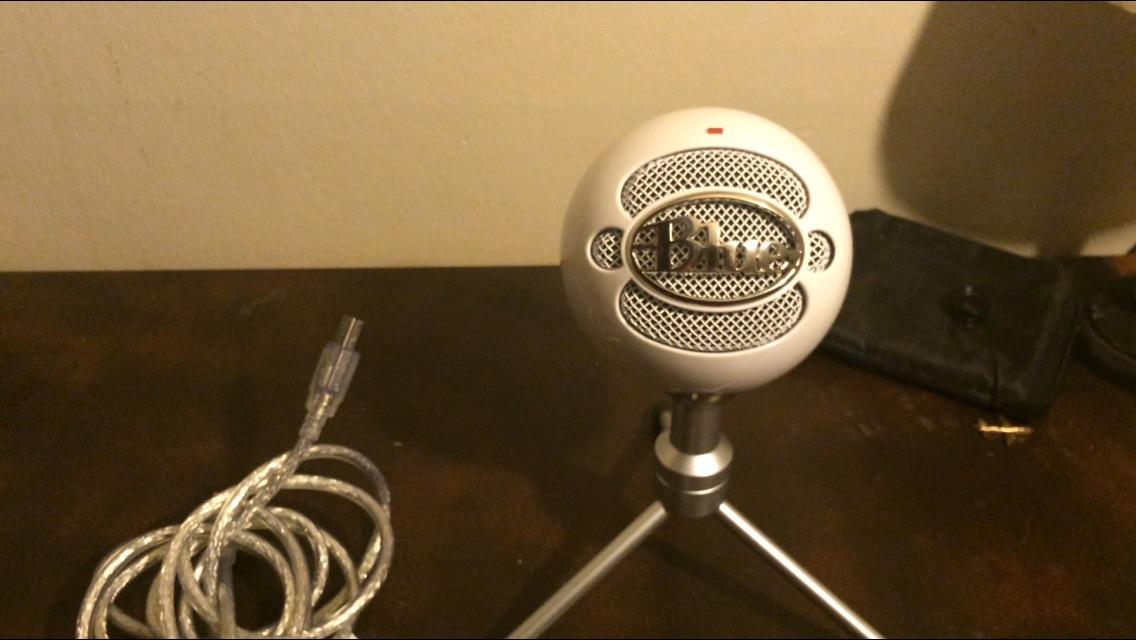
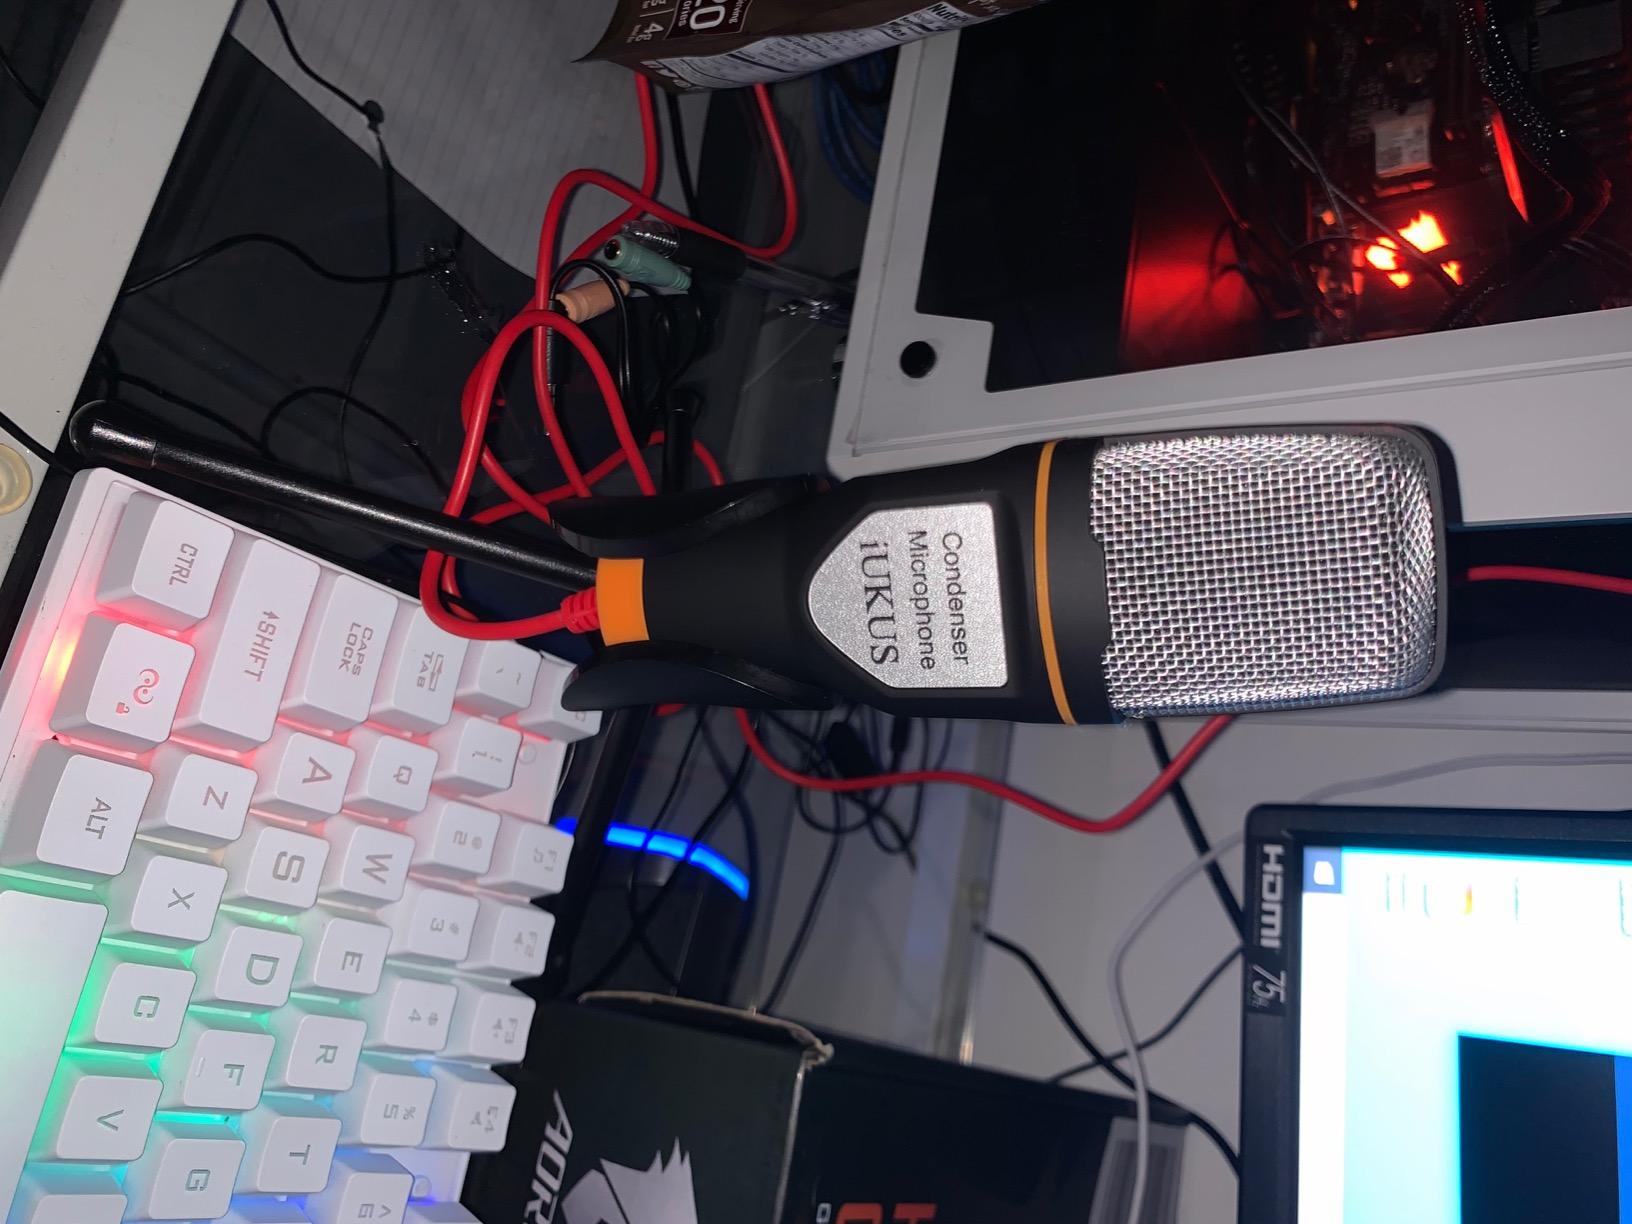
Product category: microphone
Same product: no